Like Lovers Do (Madeline Juno song)

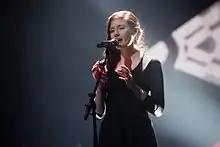
Madeline Juno performing "Like Lovers Do" on "Unser Song für Dänemark"

"Like Lovers Do" was written by the German composers Madeline Juno and Dave Roth, and produced by Patrick Benzner and Dave Roth. The cover, which is completely in black and white, was published on January 17, 2014 on Juno's Facebook page. The Single was released on February 28, 2014 in Germany, Austria and Switzerland. A teaser of the song was released January 23, 2014 on SoundCloud.